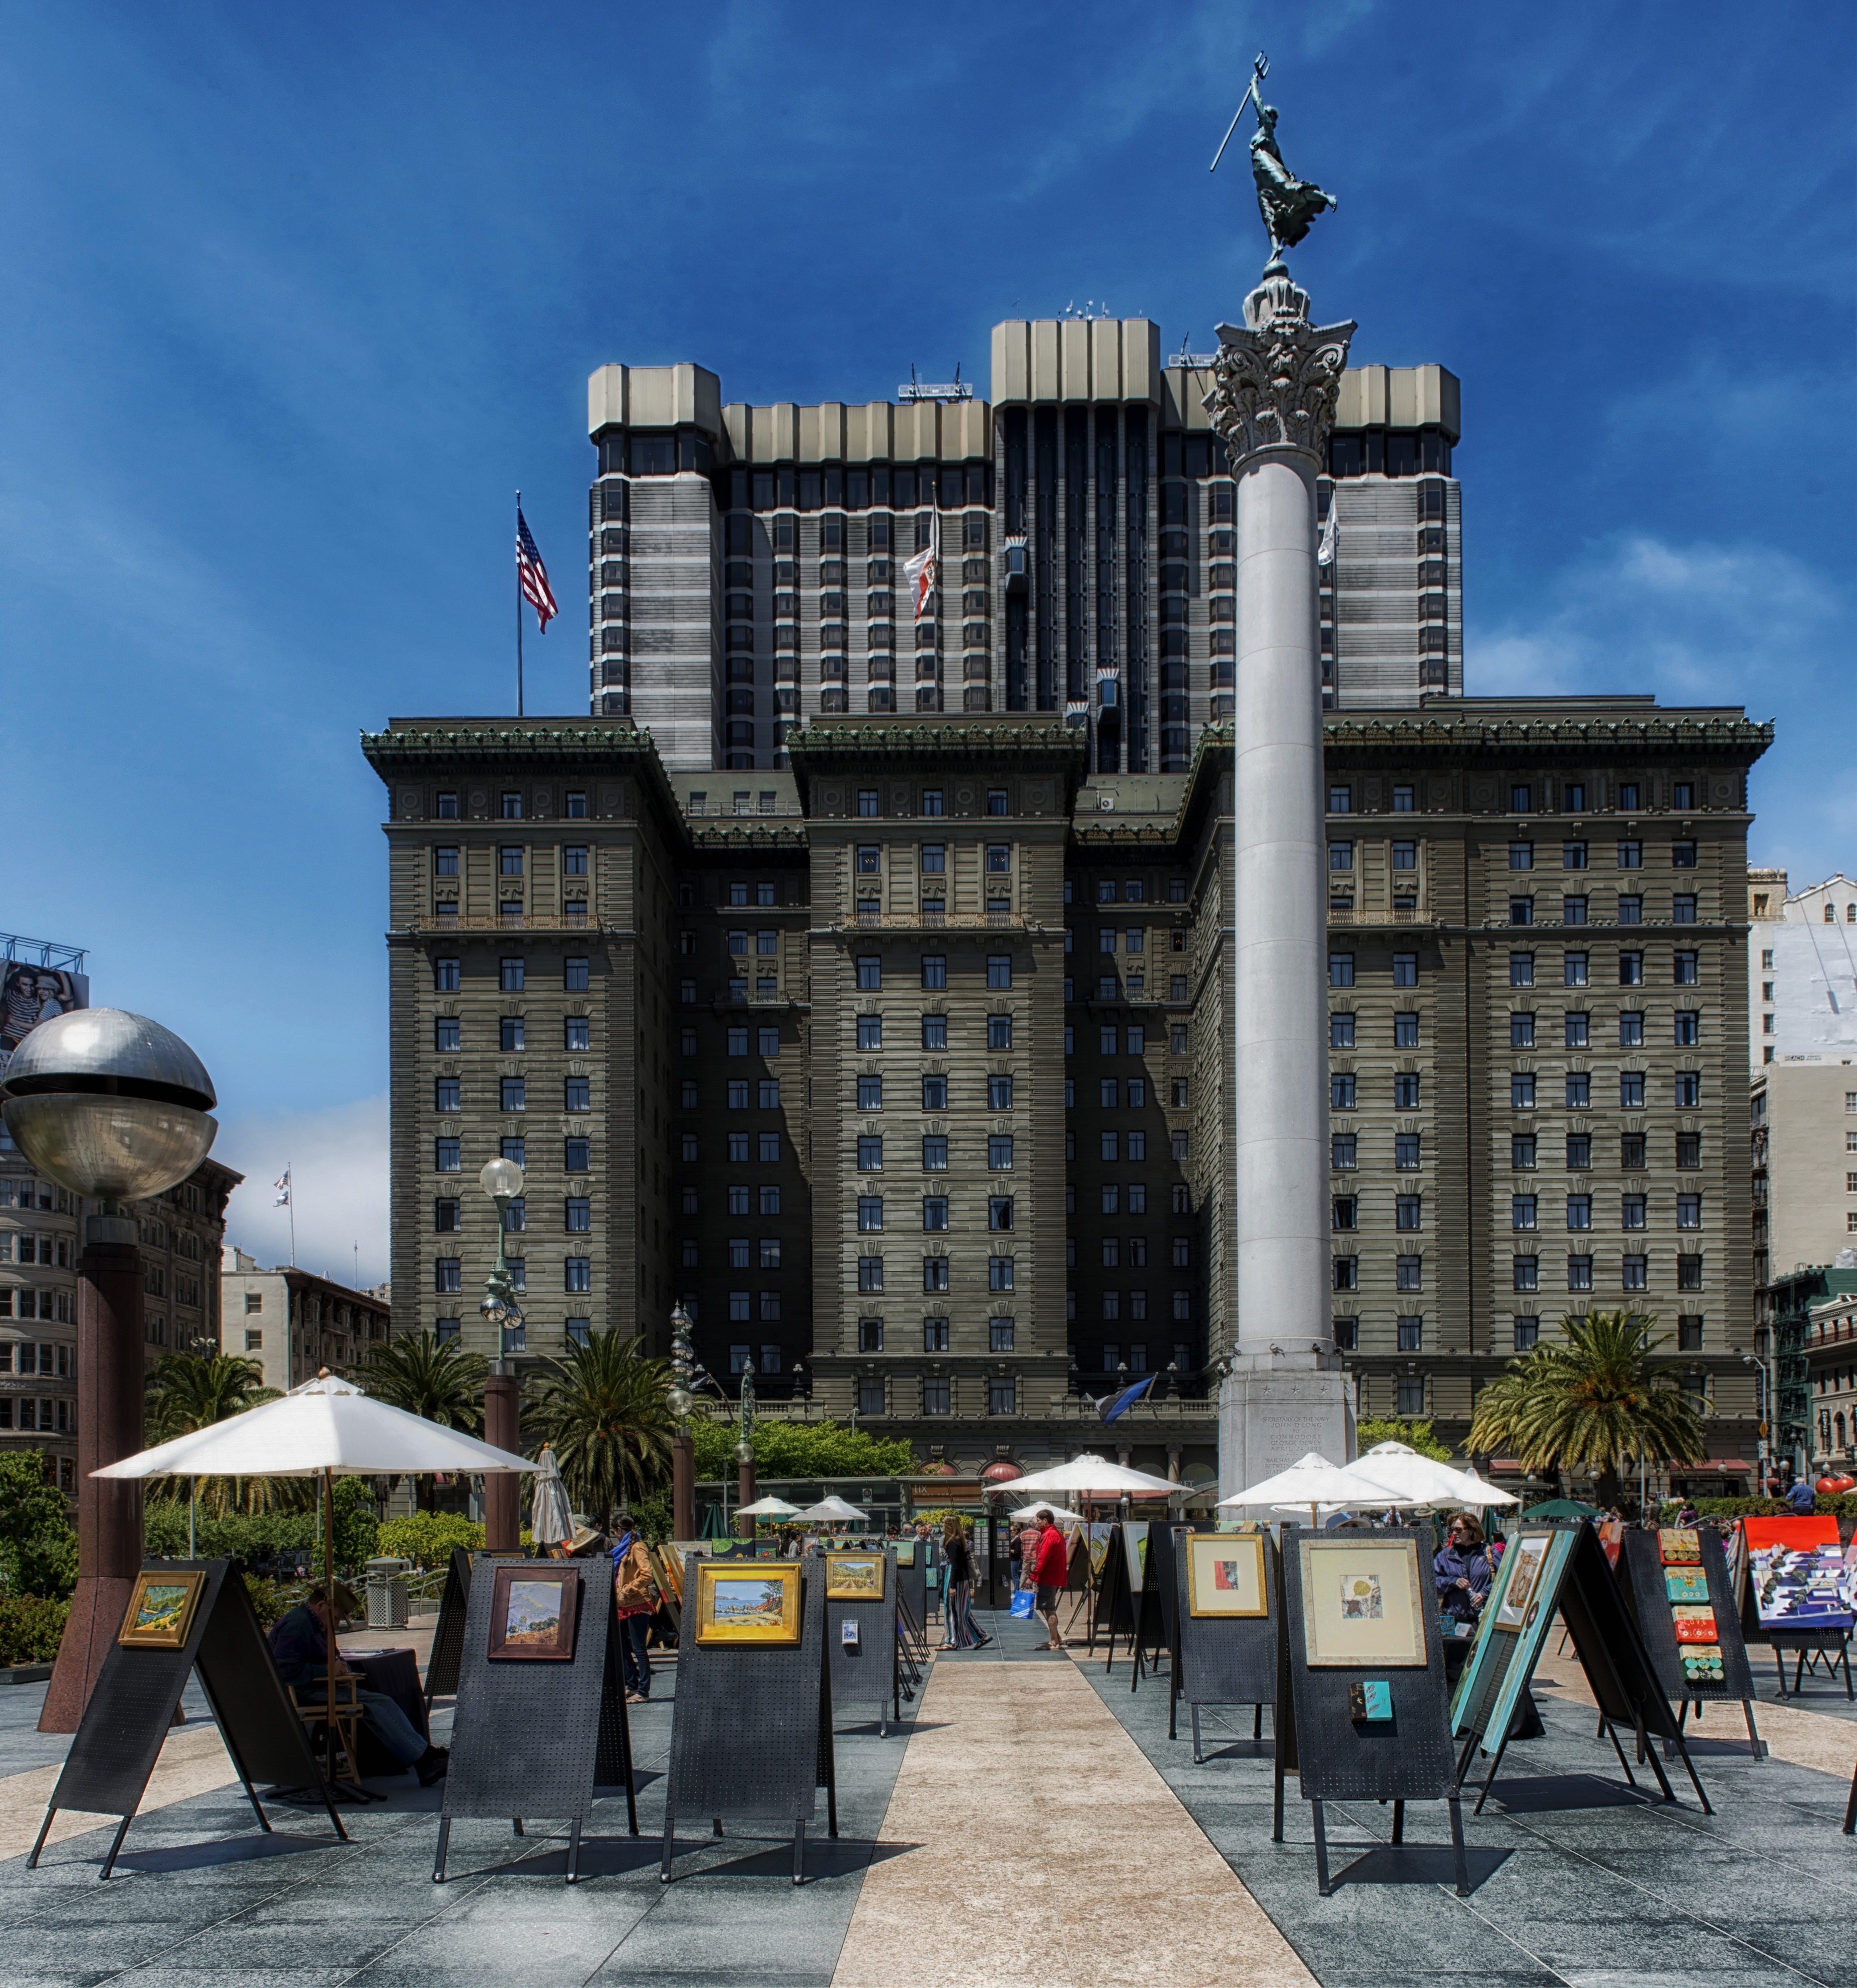
architecture, sky, skyline, town, city, urban, walkway, cityscape, downtown, san francisco, tower, plaza, landmark, california, hdr, clouds, buildings, town square, paintings, artists, cities, tours, urban area